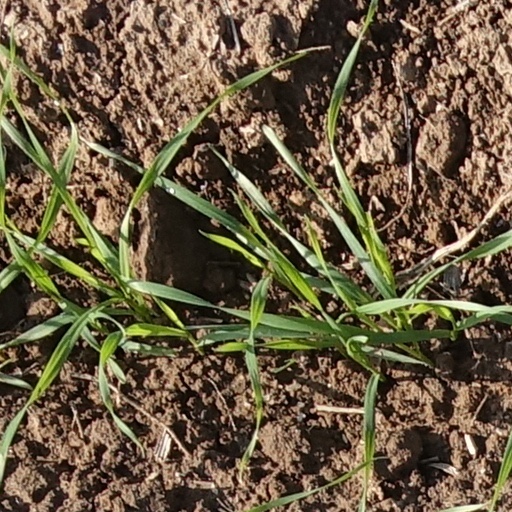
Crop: wheat